Berwyn railway station

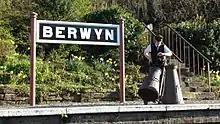
A volunteer member of station staff in heritage clothing

The term booking office – still used today – is adopted from the old coaching practice of issuing tickets from a book. Originally these tickets on the early railways were handwritten and the process was very laborious. In 1837 a station master and trained cabinet maker named Thomas Edmondson introduced the Edmondson railway ticket. These pre-printed tickets were all individually numbered and date-stamped by a machine upon issue. Special souvenir Edmondson tickets are still issued to passengers from Berwyn's booking office in the traditional way.